Stand with You

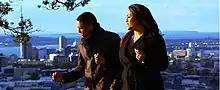
J. and Lavina Williams singing in Auckland

The music video was financially supported by New Zealand On Air.